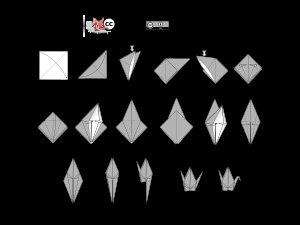
La grue en papier est un origami traditionnel représentant une grue. À l'instar de la cocotte en papier en Europe, la grue en papier est une figure emblématique au Japon, elle est au centre de la légende des 1 000 grues.